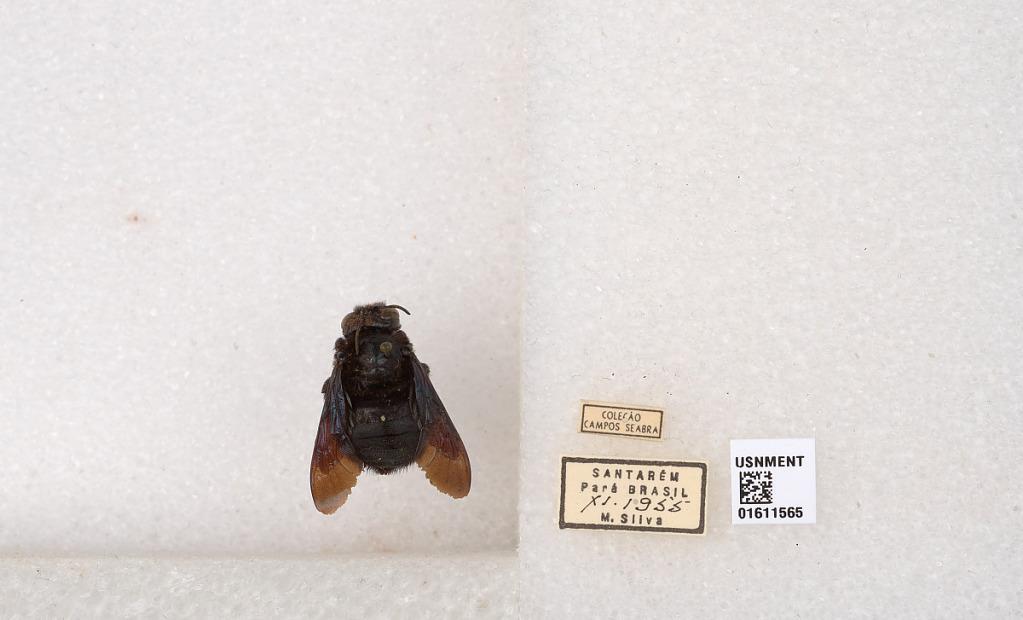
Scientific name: Xylocopa
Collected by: I. Silva
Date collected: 1955-11-1
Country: Brazil
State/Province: Para
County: Santarem
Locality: Santarem